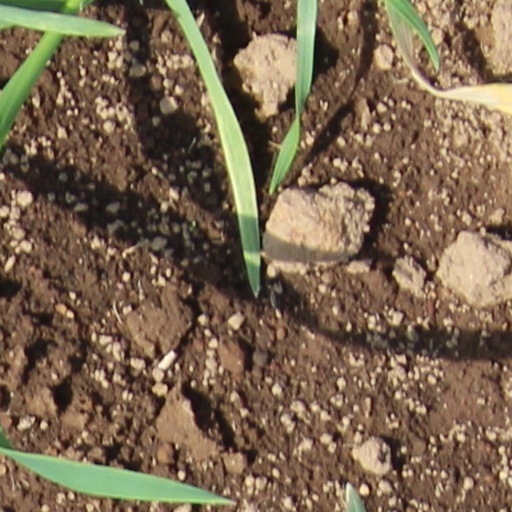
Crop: wheat